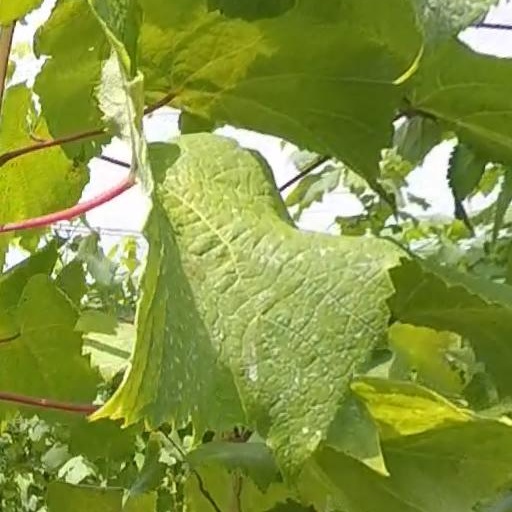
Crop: grape